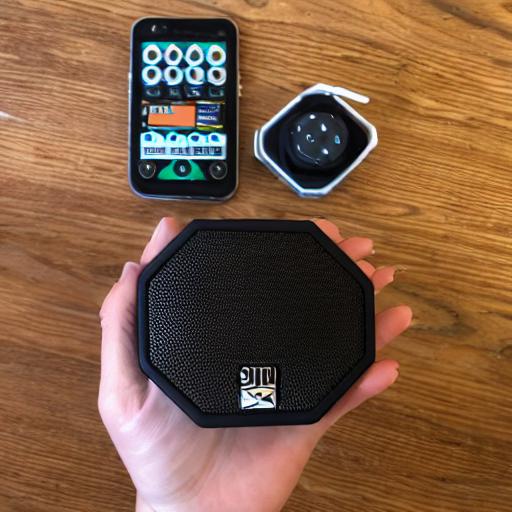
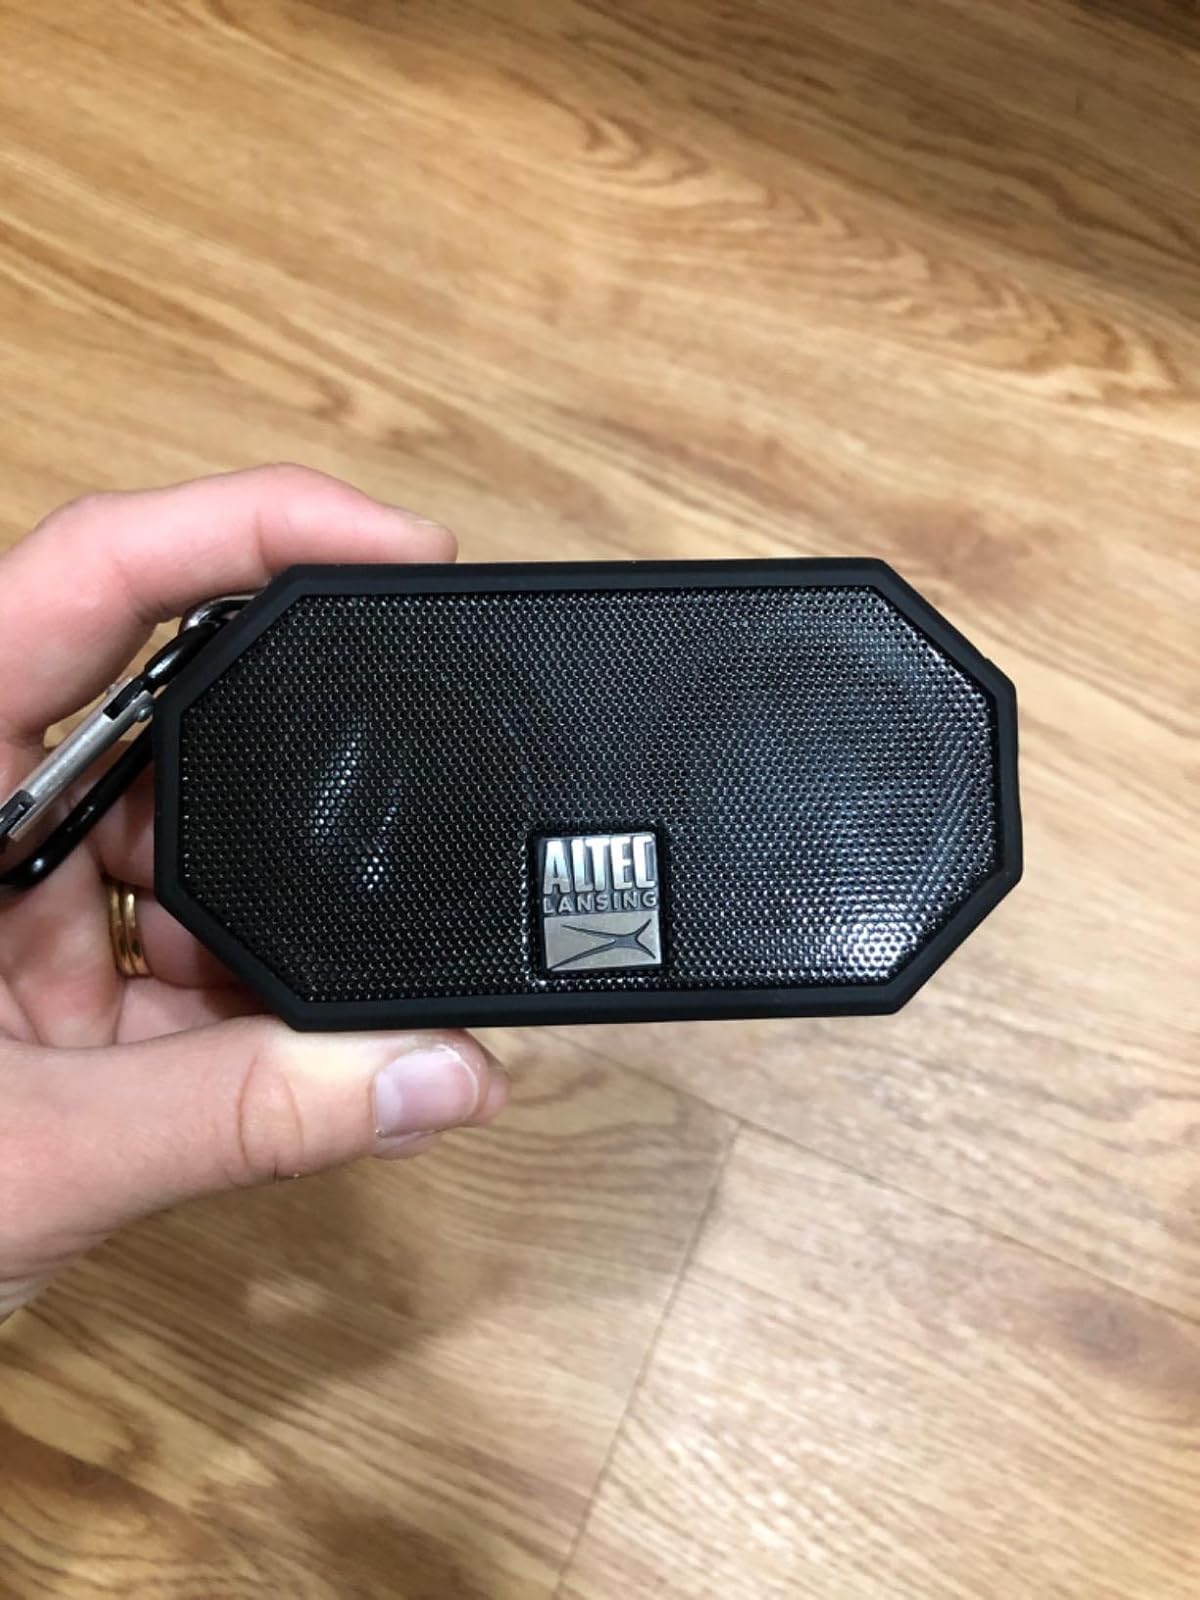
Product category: speaker
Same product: no